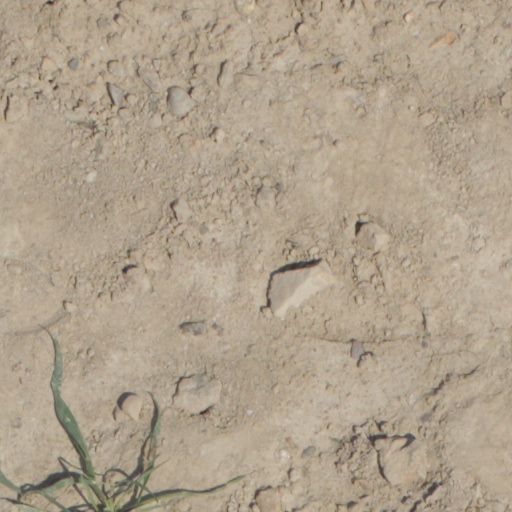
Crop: wheat